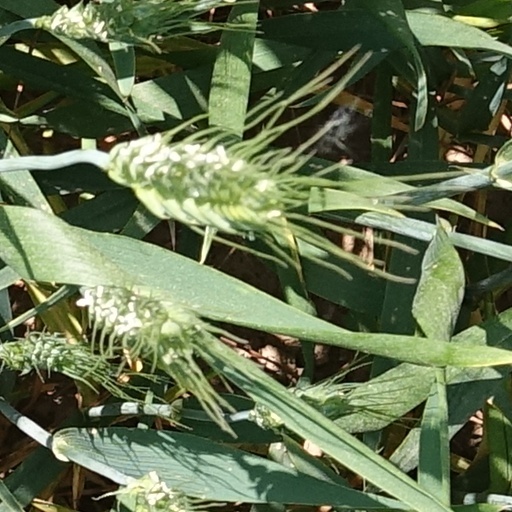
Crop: wheat